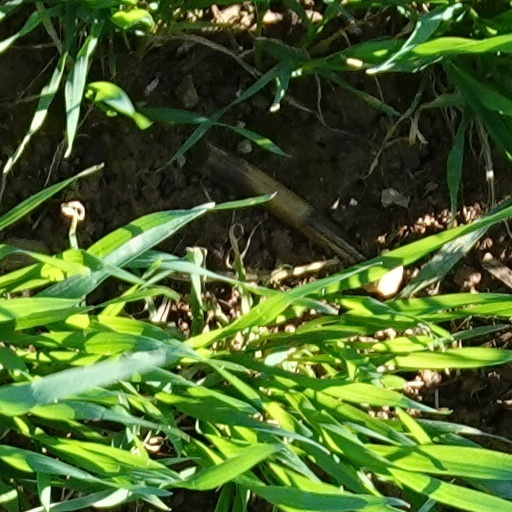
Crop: wheat